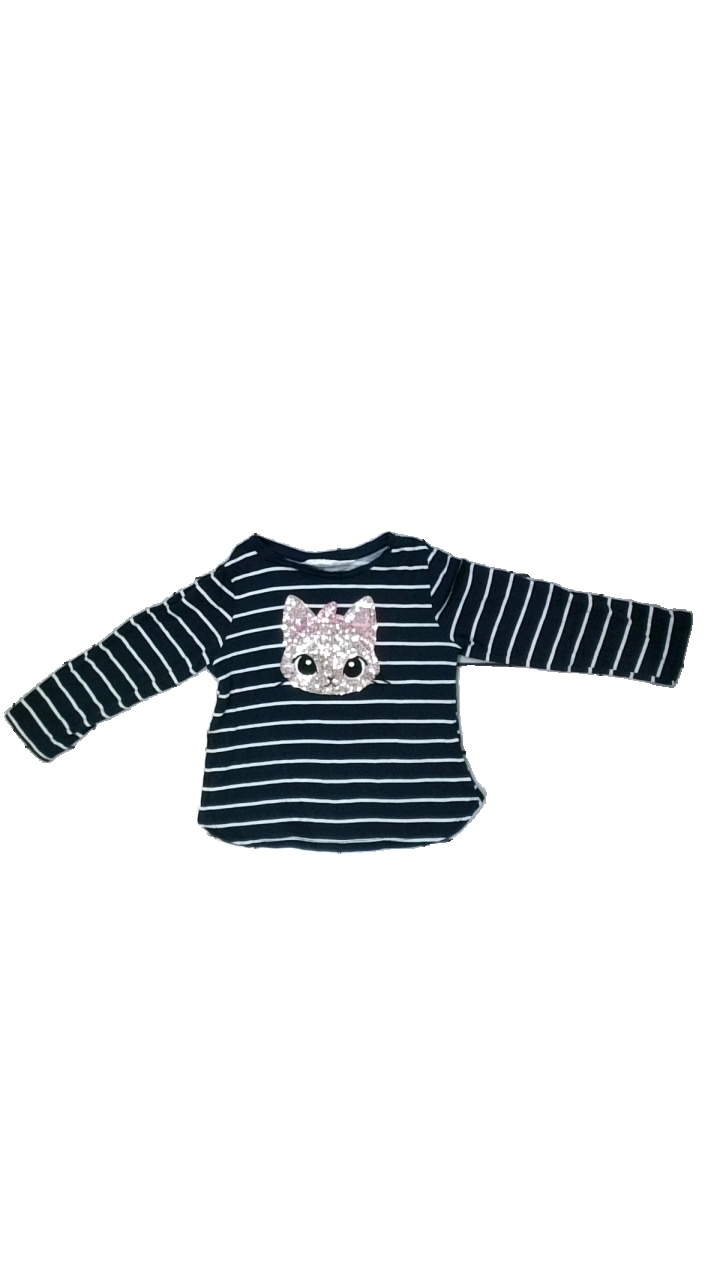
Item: Top (Children)
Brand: H&m
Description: top med glitter tryck
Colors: White, Blue, Pink, Black
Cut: C-collar
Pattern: Glitter
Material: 100% bomull
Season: All
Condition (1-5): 1
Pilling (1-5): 1
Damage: nopprigt
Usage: Export
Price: <50